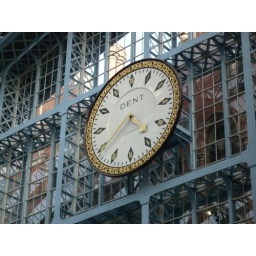
New clock built by the original manufacturer. The original dial is in the possession of a retired train driver!